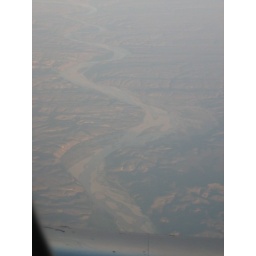
View of river in Madagascar from aeroplane on way to Thailand.